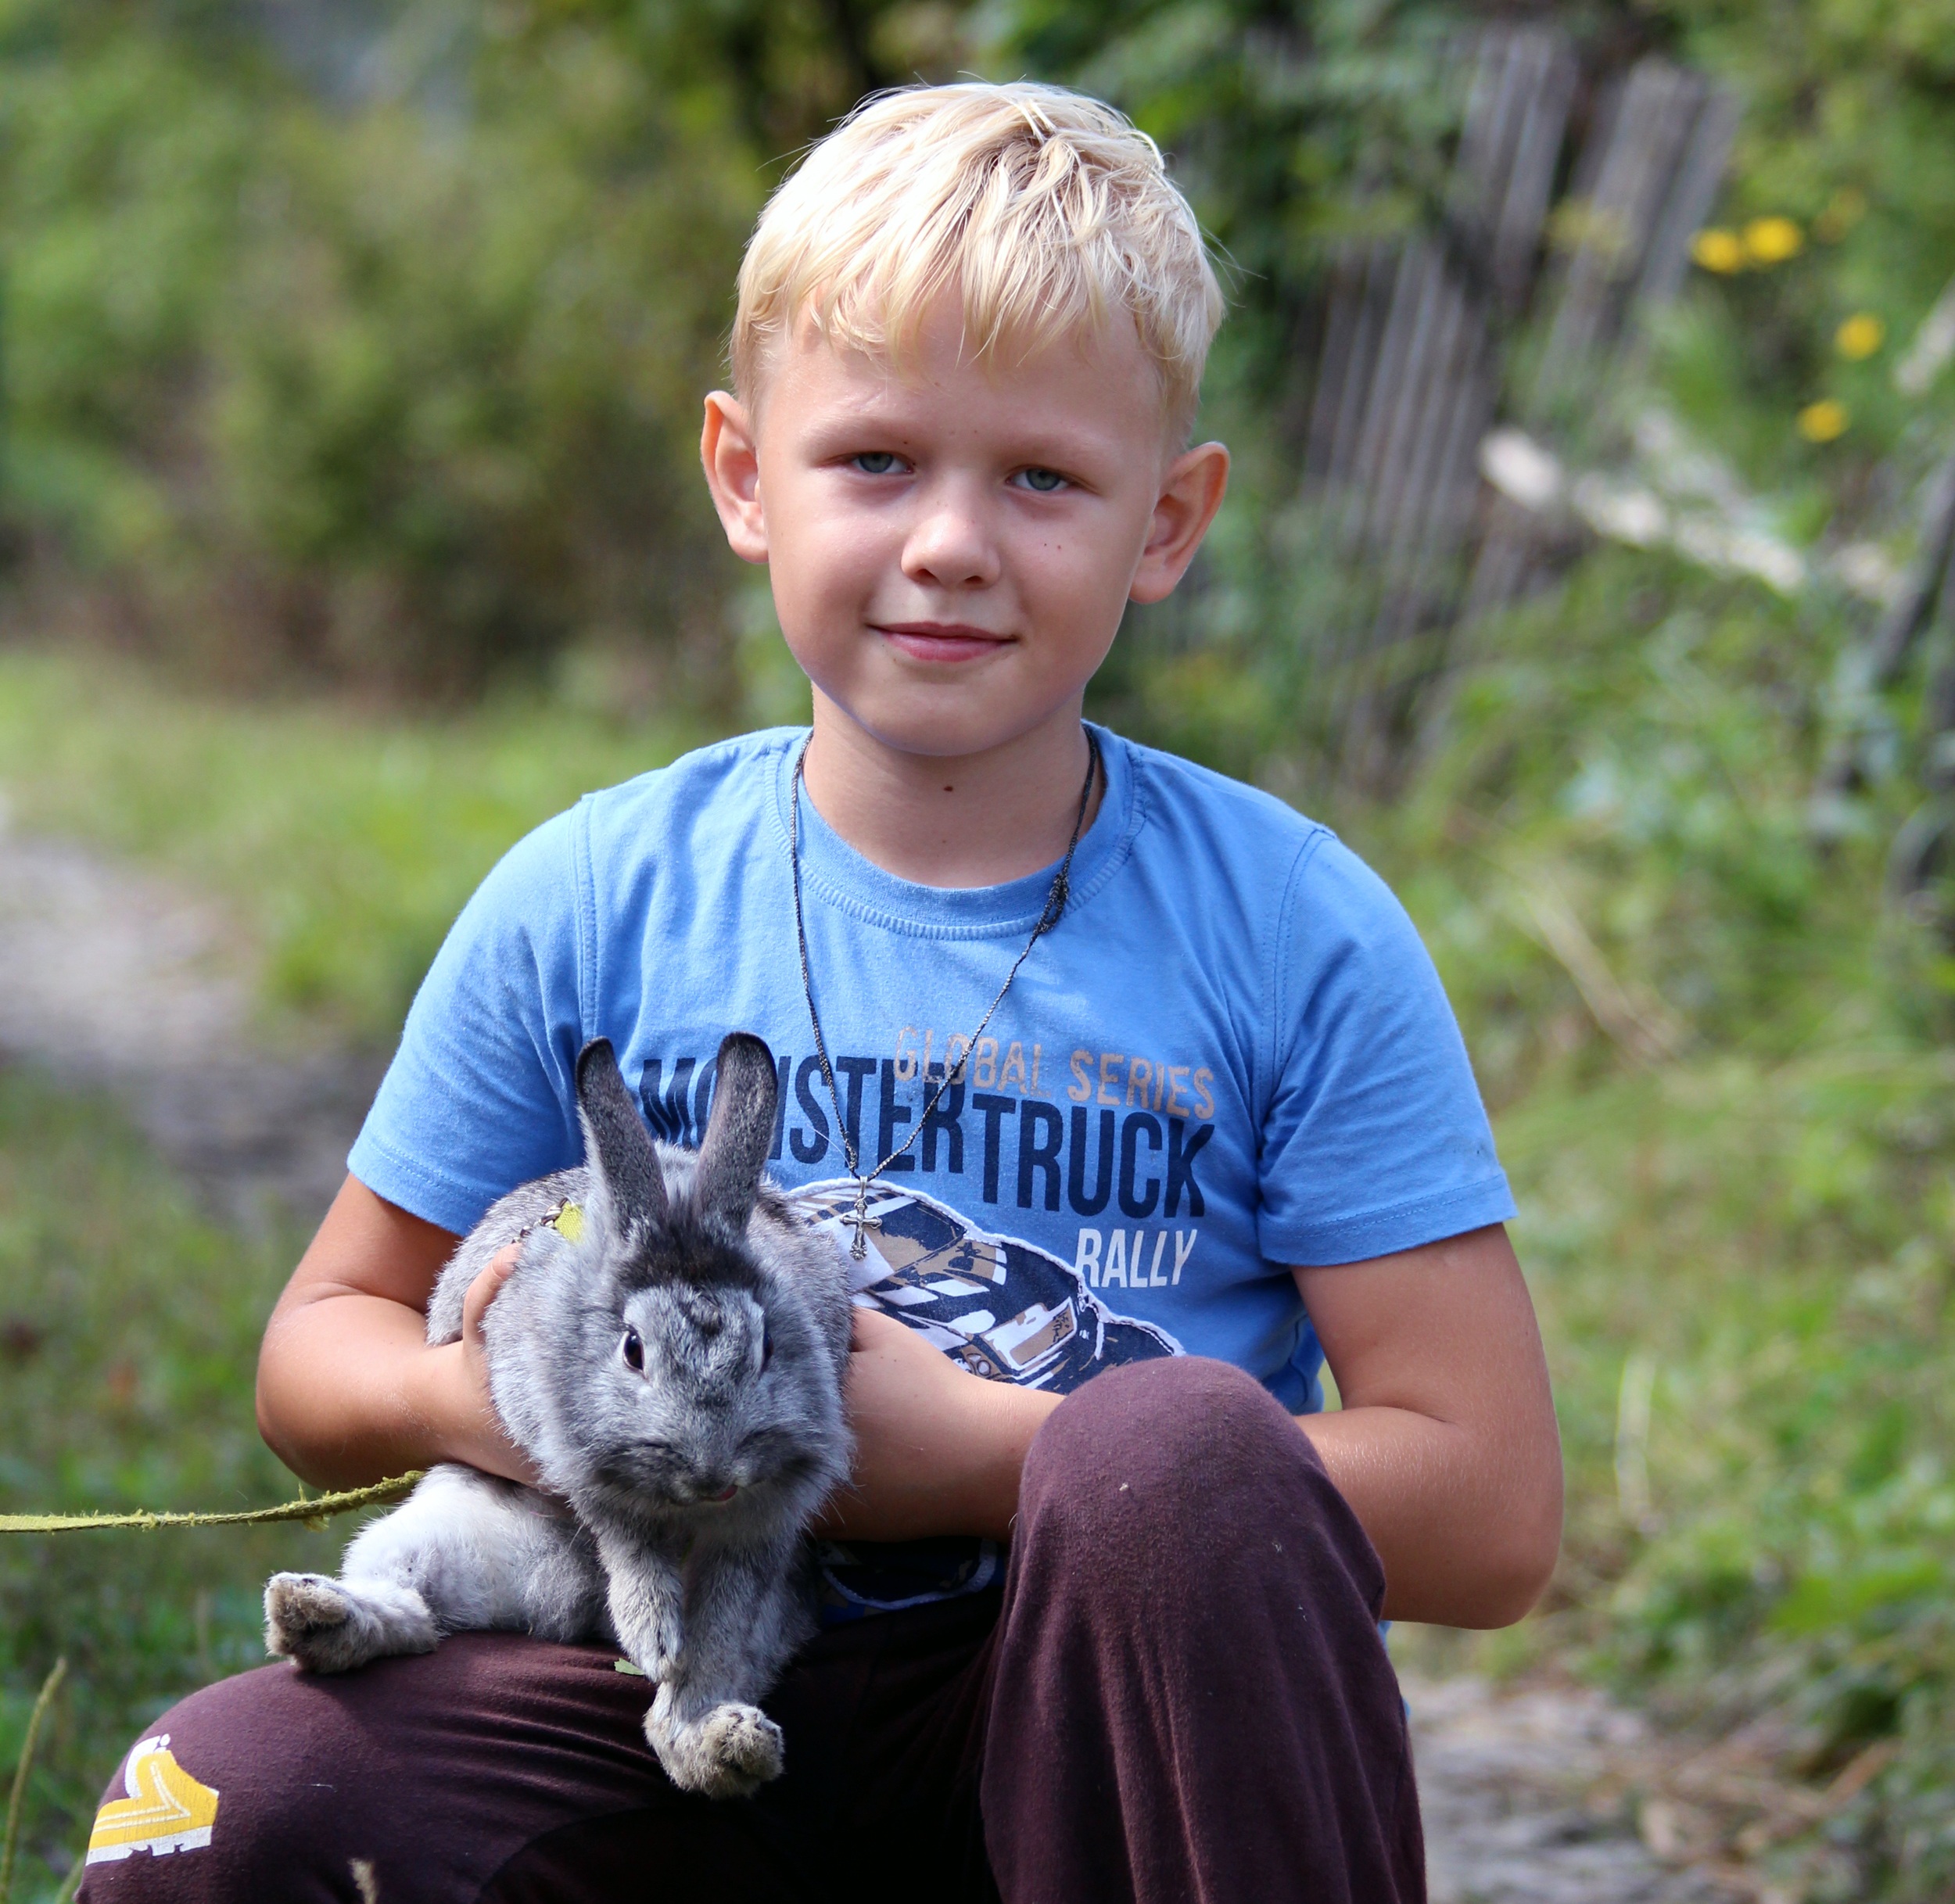
person, people, boy, summer, portrait, child, baby, smile, rabbit, blond, green background, gray rabbit